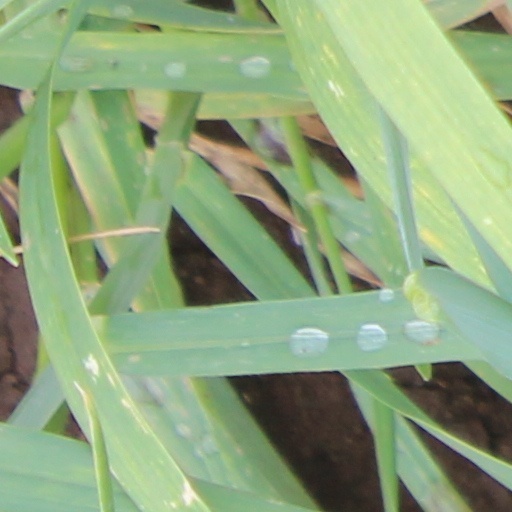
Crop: wheat